Rupnagar

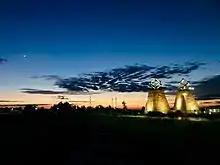
The Indian Institute of Technology, ROPAR.

Rupnagar is one of the Indus Valley sites along the Ghaggar-Hakra beds. There is an Archaeological Museum in the city which was opened in the year 1998 for general public. The museum exhibits the archaeological remains of excavated site in the city, the first Harappan site of Independent India. These excavations reveal a cultural sequence from Harappan to medieval times. Some of the important exhibits include antiquities of Harappan times, gold coins of Chandragupta and copper and bronze implements.